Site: brandenburg
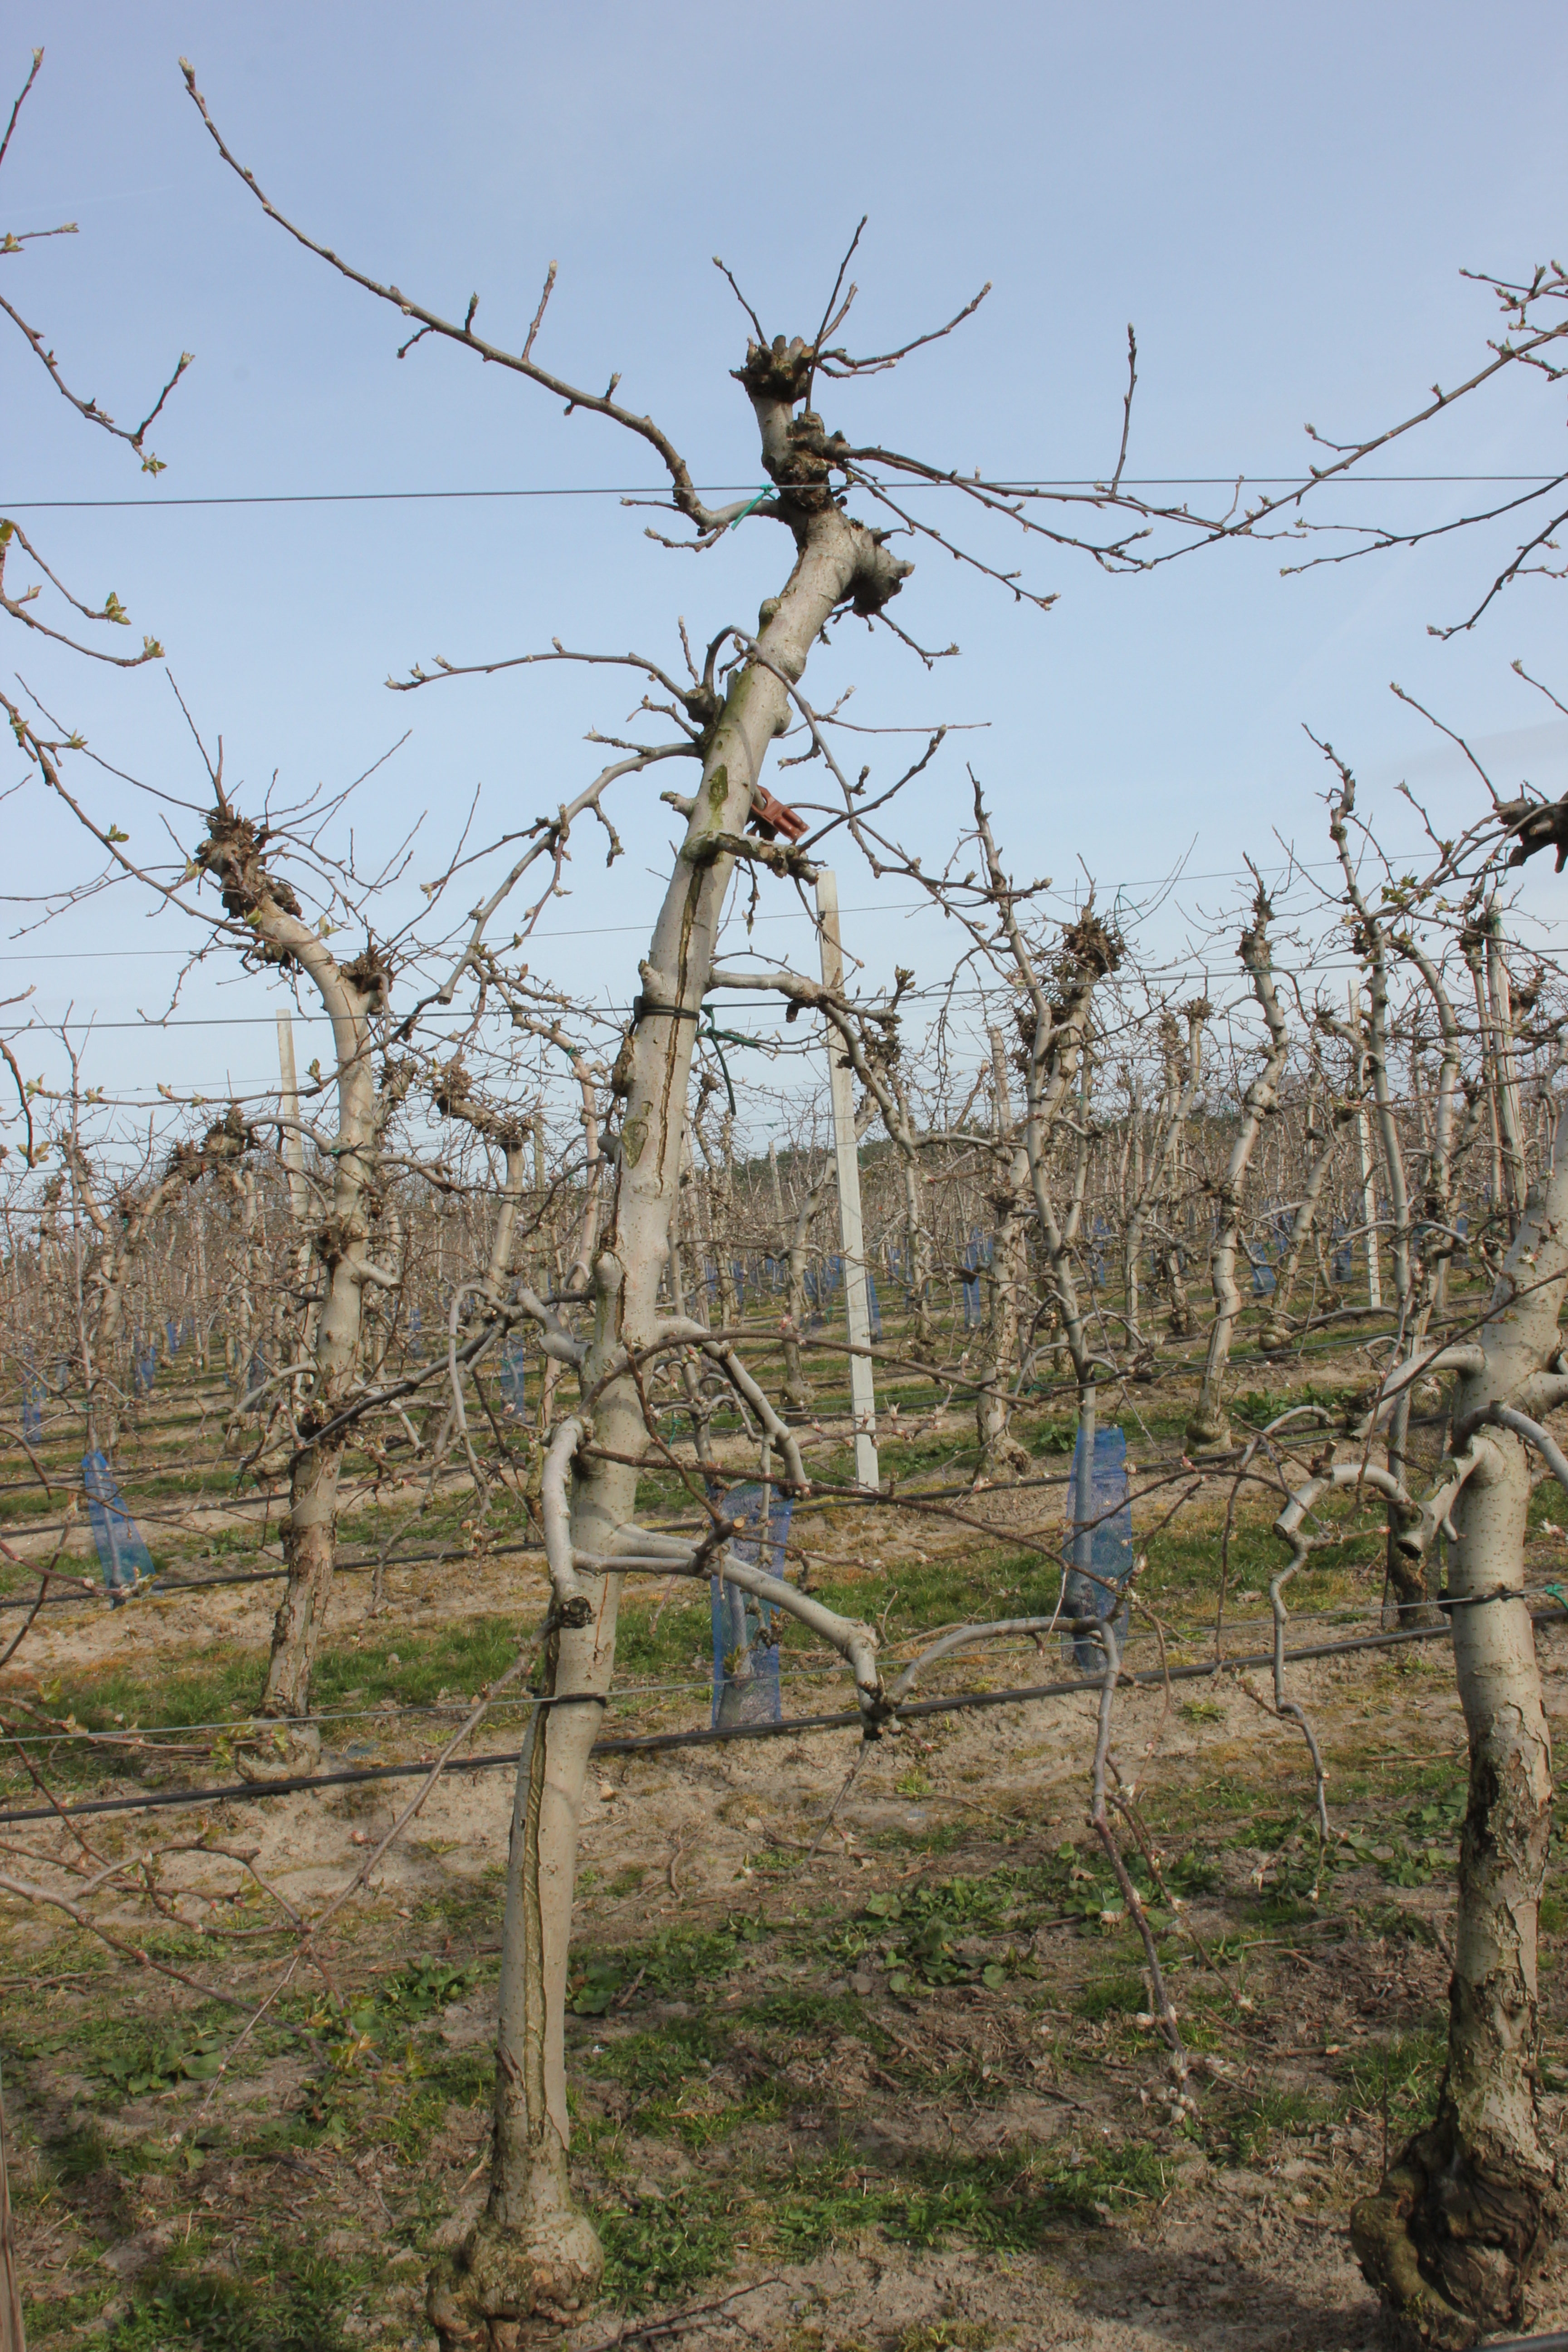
Growth stage (BBCH 54): Inflorescence emergence